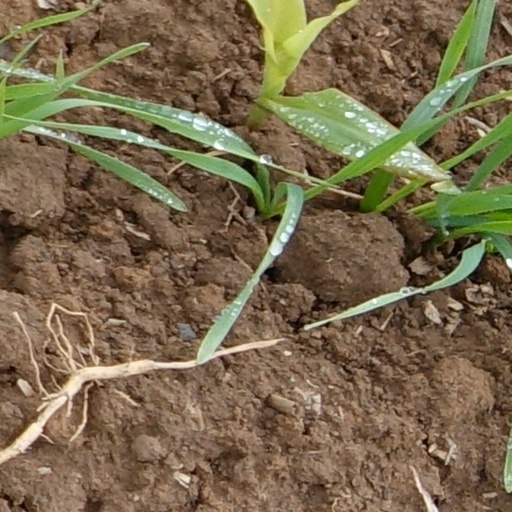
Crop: wheat